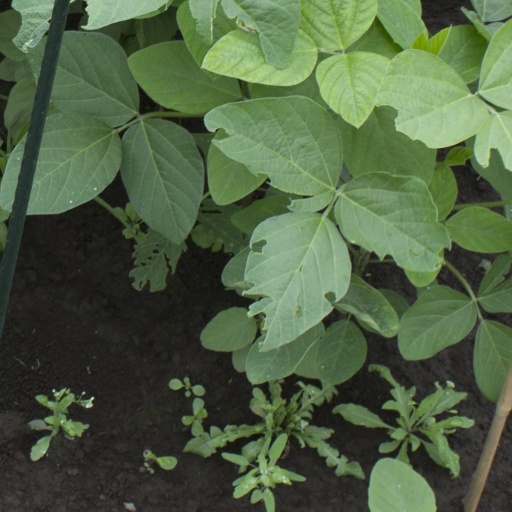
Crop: soybean